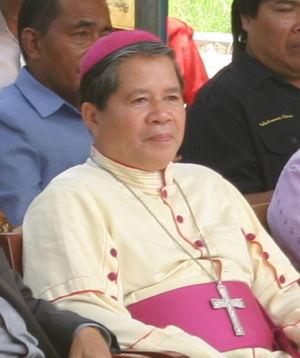
Florentinus Sului Hajang Hau, né le 11 décembre 1948 à Tering en Indonésie et mort le 18 juillet 2013 à Jakarta, est un prélat catholique d'Indonésie.